Miguel Triana

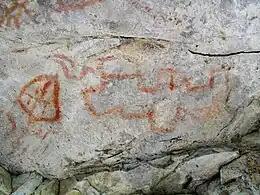
Pictographs in Sáchica, studied by Miguel Triana

Miguel Triana was born on 26 November 1859 in the Granadine Confederation capital Bogotá as son of general Domingo de San Vicente y de los Santos Triana Loboguerrero and Dolores (or Clotilde) Ruiz de Cote. He had a brother Felipe Triana Ruiz de Cote. He attended the Colegio del Rosario until age 18 and studied civil and military engineering at the "Escuela de Ingeniería del Coronel Antonio de Narváez" where he graduated in 1880.